Doug Mastriano

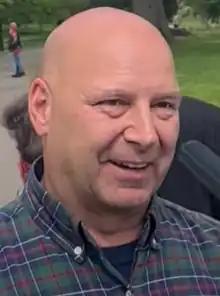
Mastriano in 2022

Douglas Vincent Mastriano (born January 2, 1964) is an American far-right politician and retired military officer who has served in the Pennsylvania Senate since 2019, representing the 33rd district. A member of the Republican Party, he was also the party's nominee in the 2022 Pennsylvania gubernatorial election.